Sourav Ganguly

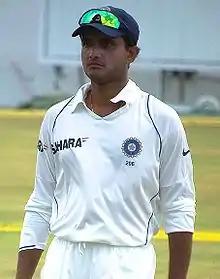
A middle-aged man stands to wear a white long-sleeved shirt and white trousers, while he has sunglasses resting on a cap that is on his head. Green grass and a boundary line are in the background.

Weeks after his successful tour of England, Ganguly eloped with childhood sweetheart Dona Roy. The bride and groom's family were sworn enemies at that point and this news caused an uproar between them. However, both families reconciled and a formal wedding was held in February 1997. Same year, Ganguly scored his maiden ODI century by hitting 113, opposed to Sri Lanka's team total of 238. Later that year, he won four consecutive man of the match awards, in the Sahara Cup with Pakistan; the second of these was won after he took five wickets for 16 runs off 10 overs, his best bowling in an ODI. After a barren run in Test cricket his form returned at the end of the year with three centuries in four Tests, all against Sri Lanka, and two of these involved stands with Sachin Tendulkar of over 250.